Tilling-Stevens

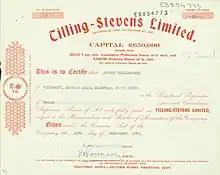
Preference Share of the Tilling-Stevens Ltd., issued 25. September 1950

Tilling-Stevens was a British manufacturer of buses and other commercial vehicles, based in Maidstone, Kent. Originally established in 1897, it became a specialist in petrol-electric vehicles. It continued as an independent manufacturer until 1950, when it was acquired by the Rootes Group.